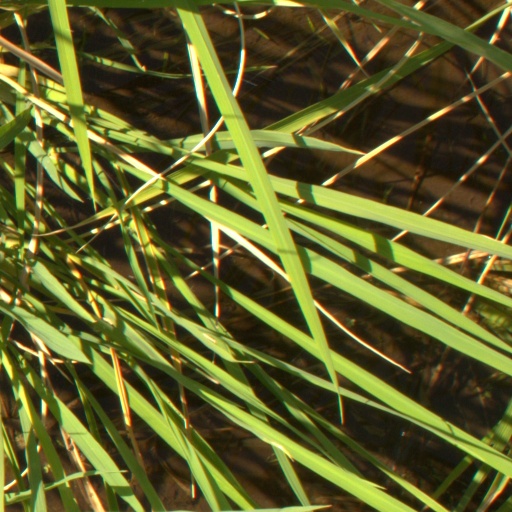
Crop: rice